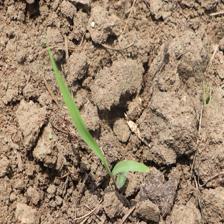
Label: Sorghum